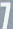
Number: 7